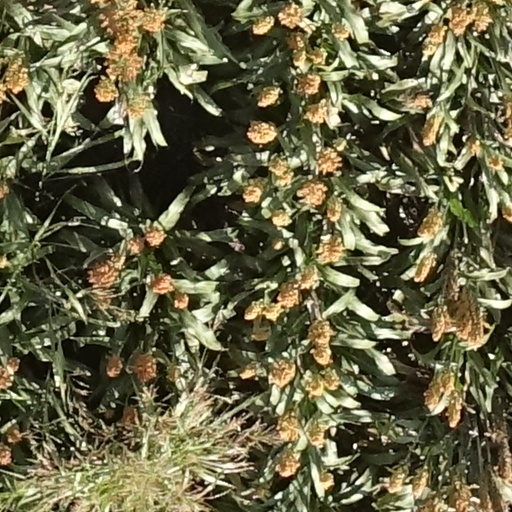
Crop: sorghum